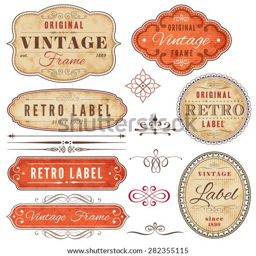
a set of high detail grunge vintage labels and decorative elements